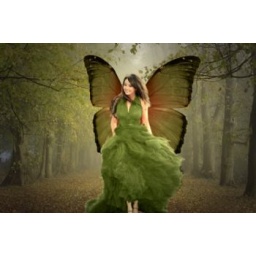
woman in green with butterfly wings in forest